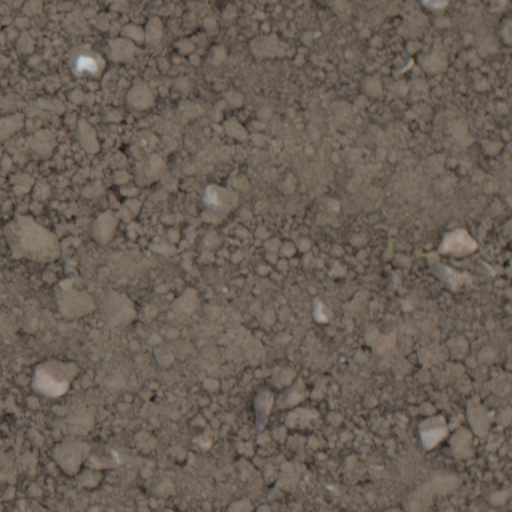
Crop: wheat